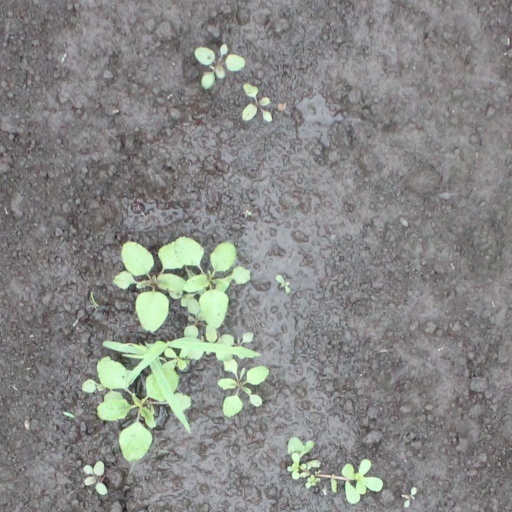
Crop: soybean